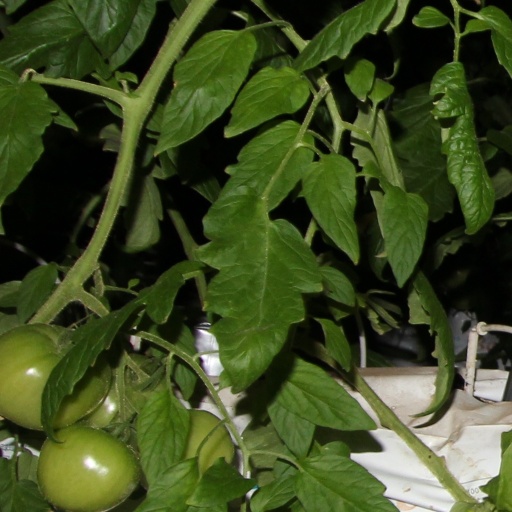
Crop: tomato